Rex Hunsaker

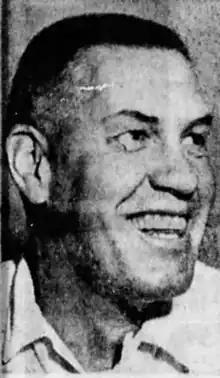
Hunsaker,

Rex Jesse Hunsaker (December 13, 1909 – March 20, 1994) was an American football coach and athletic administrator. He was the head football coach at Oregon Institute of Technology from 1950 to 1951 and the school's athletic director from 1953 to 1962. He also held multiple high school coaching positions in Utah, Idaho, and Oregon.